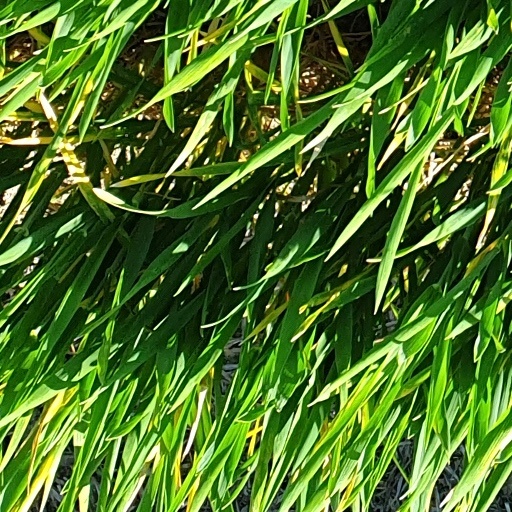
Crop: wheat